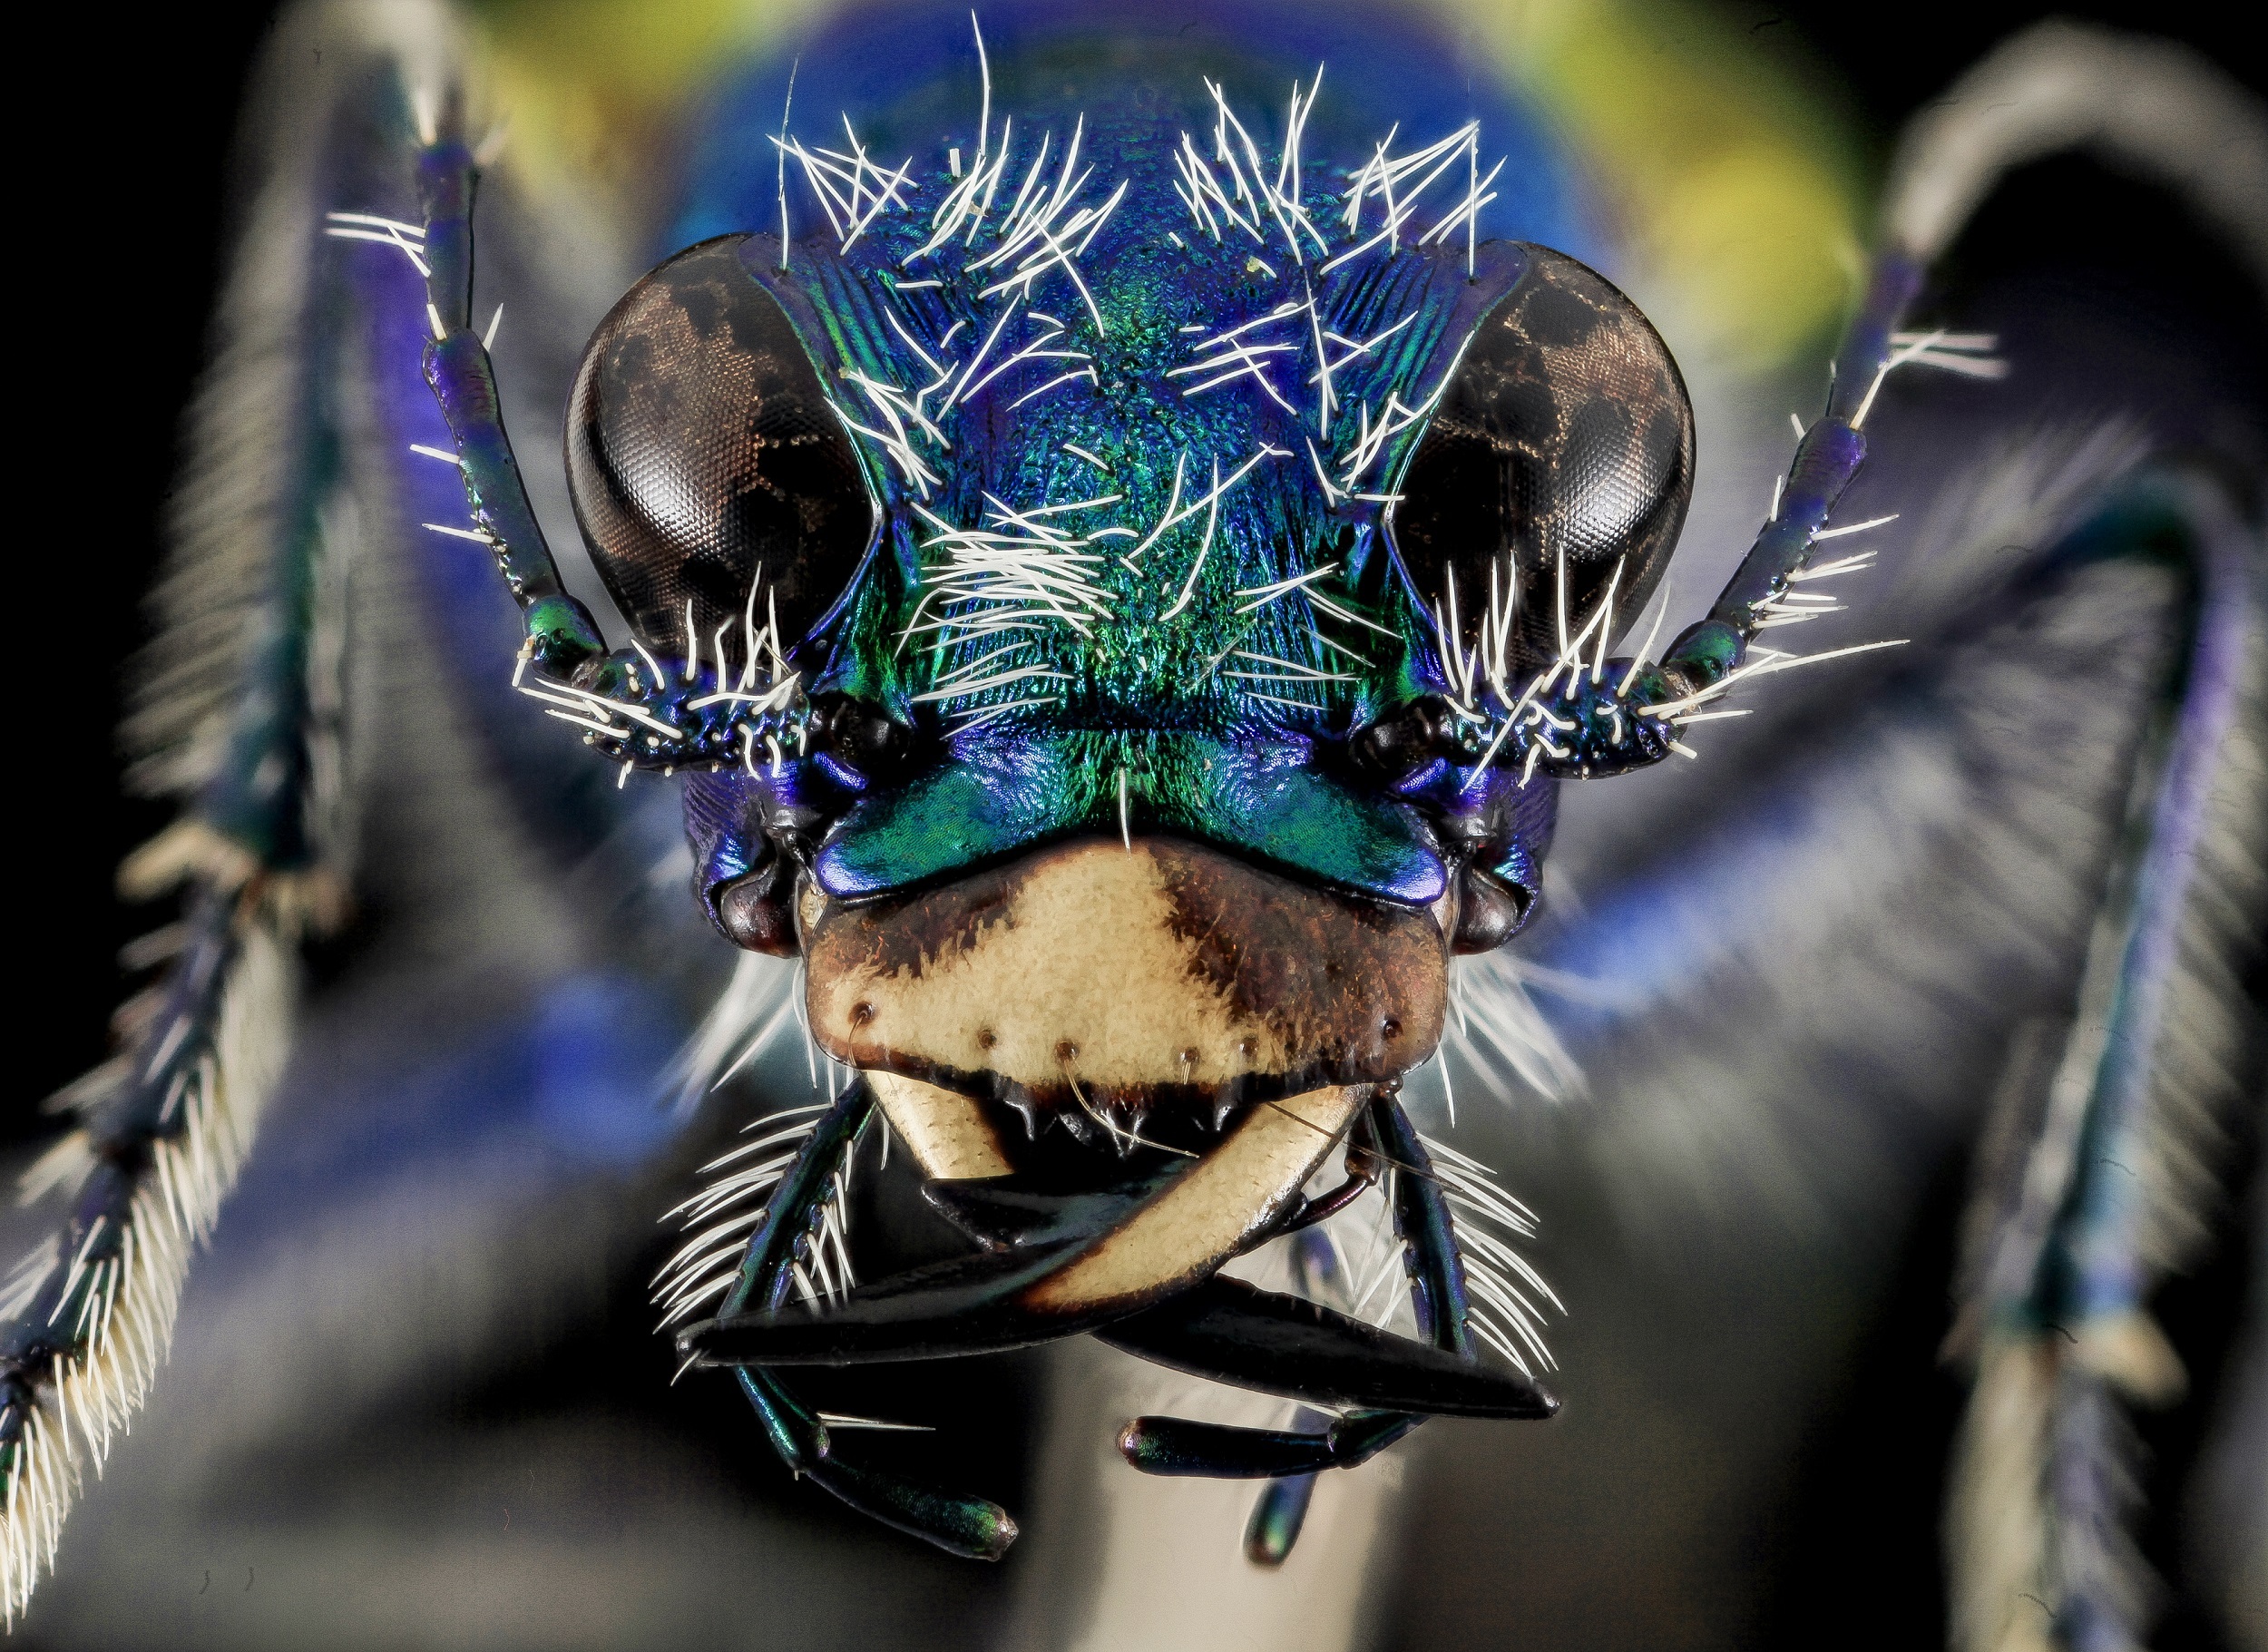
view, wildlife, portrait, insect, macro, blue, close up, eyes, head, costume, s, u, macro photography, geological survey, festive tiger beetle